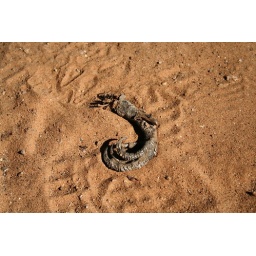
The talon of a bird of prey, just somewhere on a gravel road in the middle of Namibia.